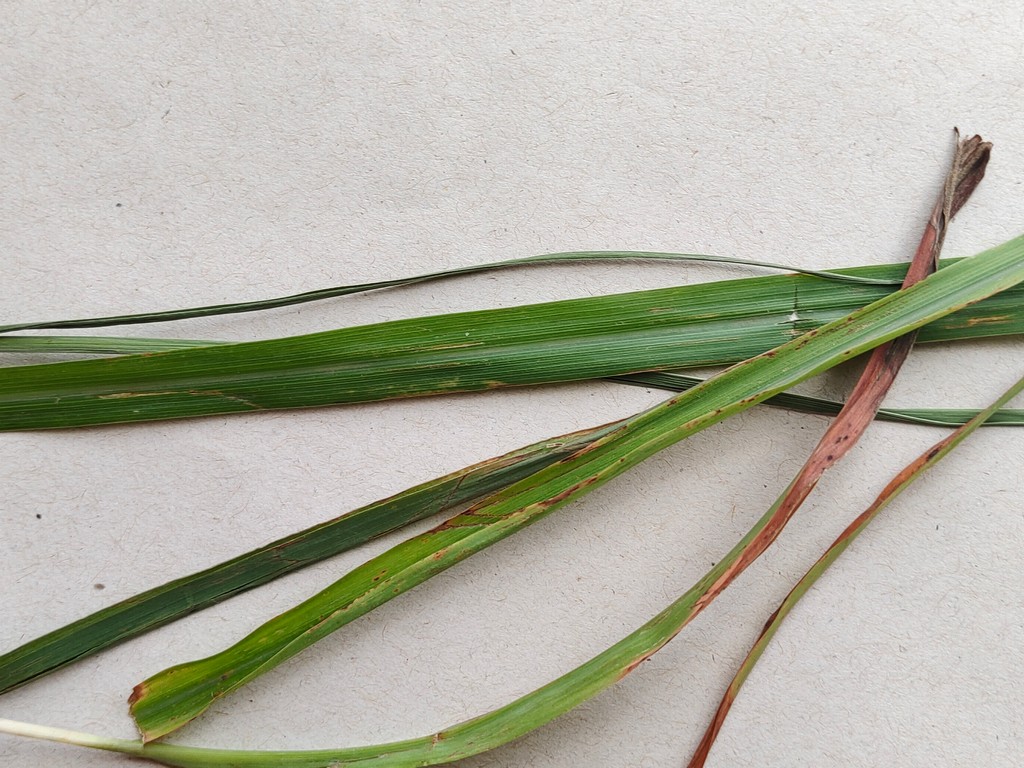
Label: Unhealthy